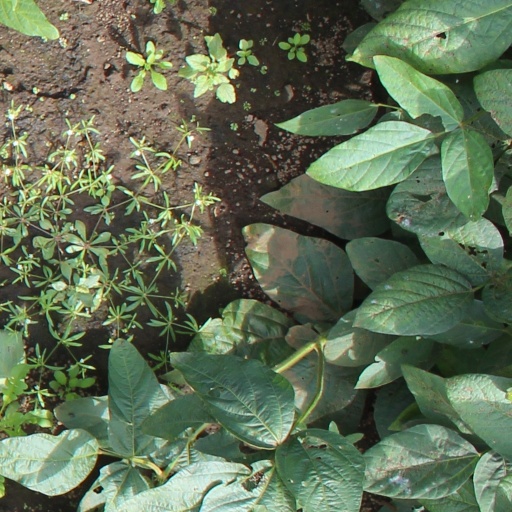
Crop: soybean